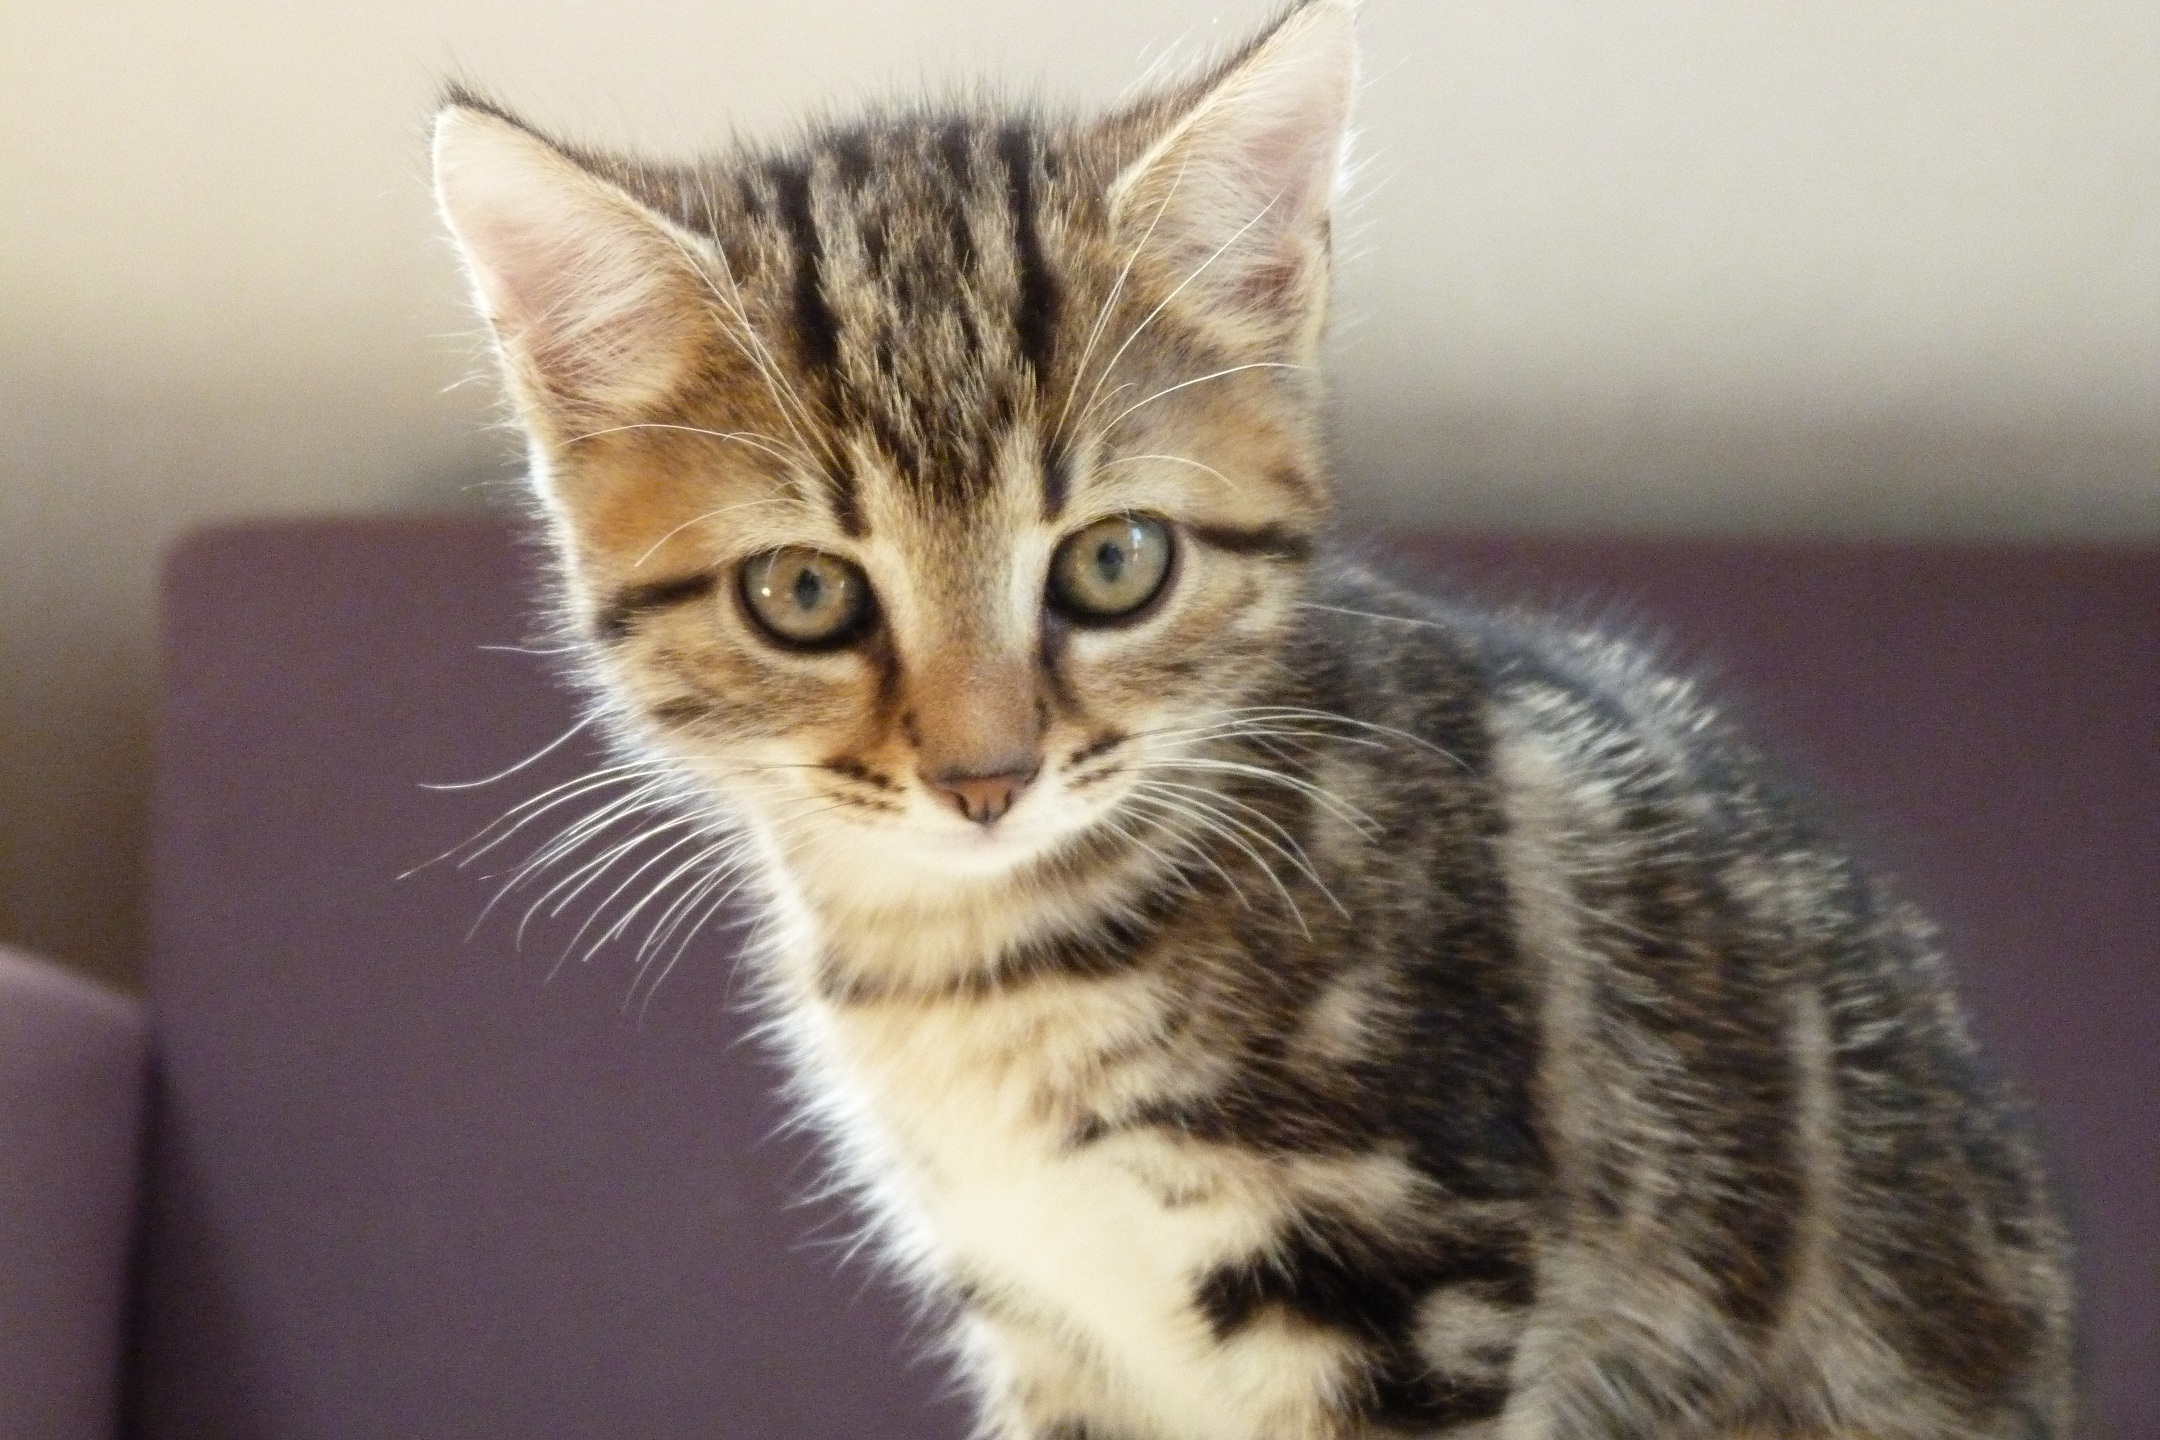
sweet, pet, kitten, cat, mammal, fauna, whiskers, savannah, vertebrate, young cat, cat's eyes, tabby cat, bengal, norwegian forest cat, european shorthair, wild cat, small to medium sized cats, cat like mammal, carnivoran, domestic short haired cat, pixie bob, american shorthair, domestic long haired cat, toyger